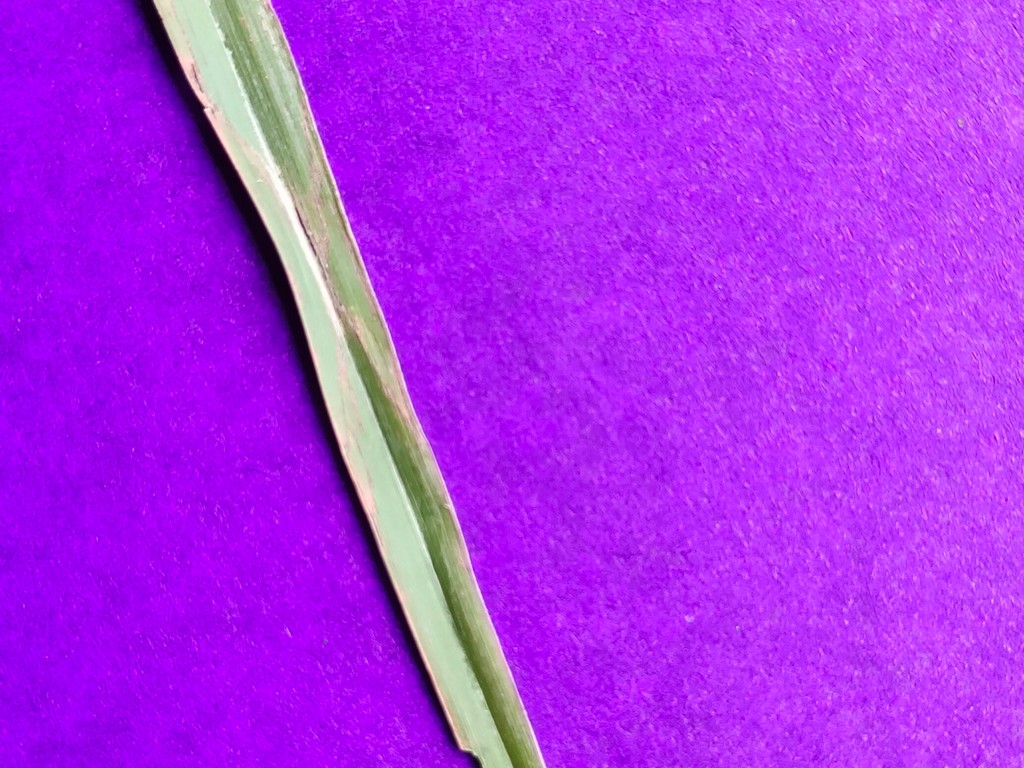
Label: Unhealthy